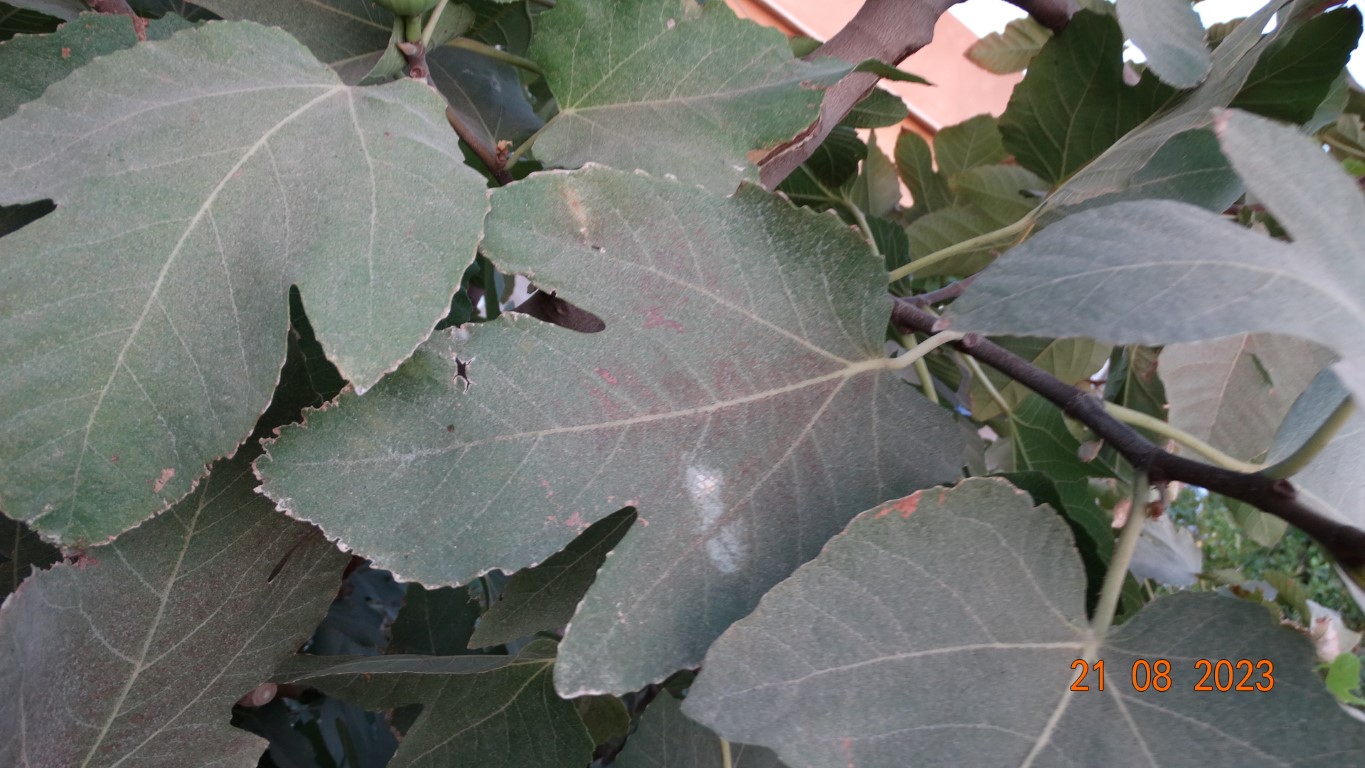
Label: infected